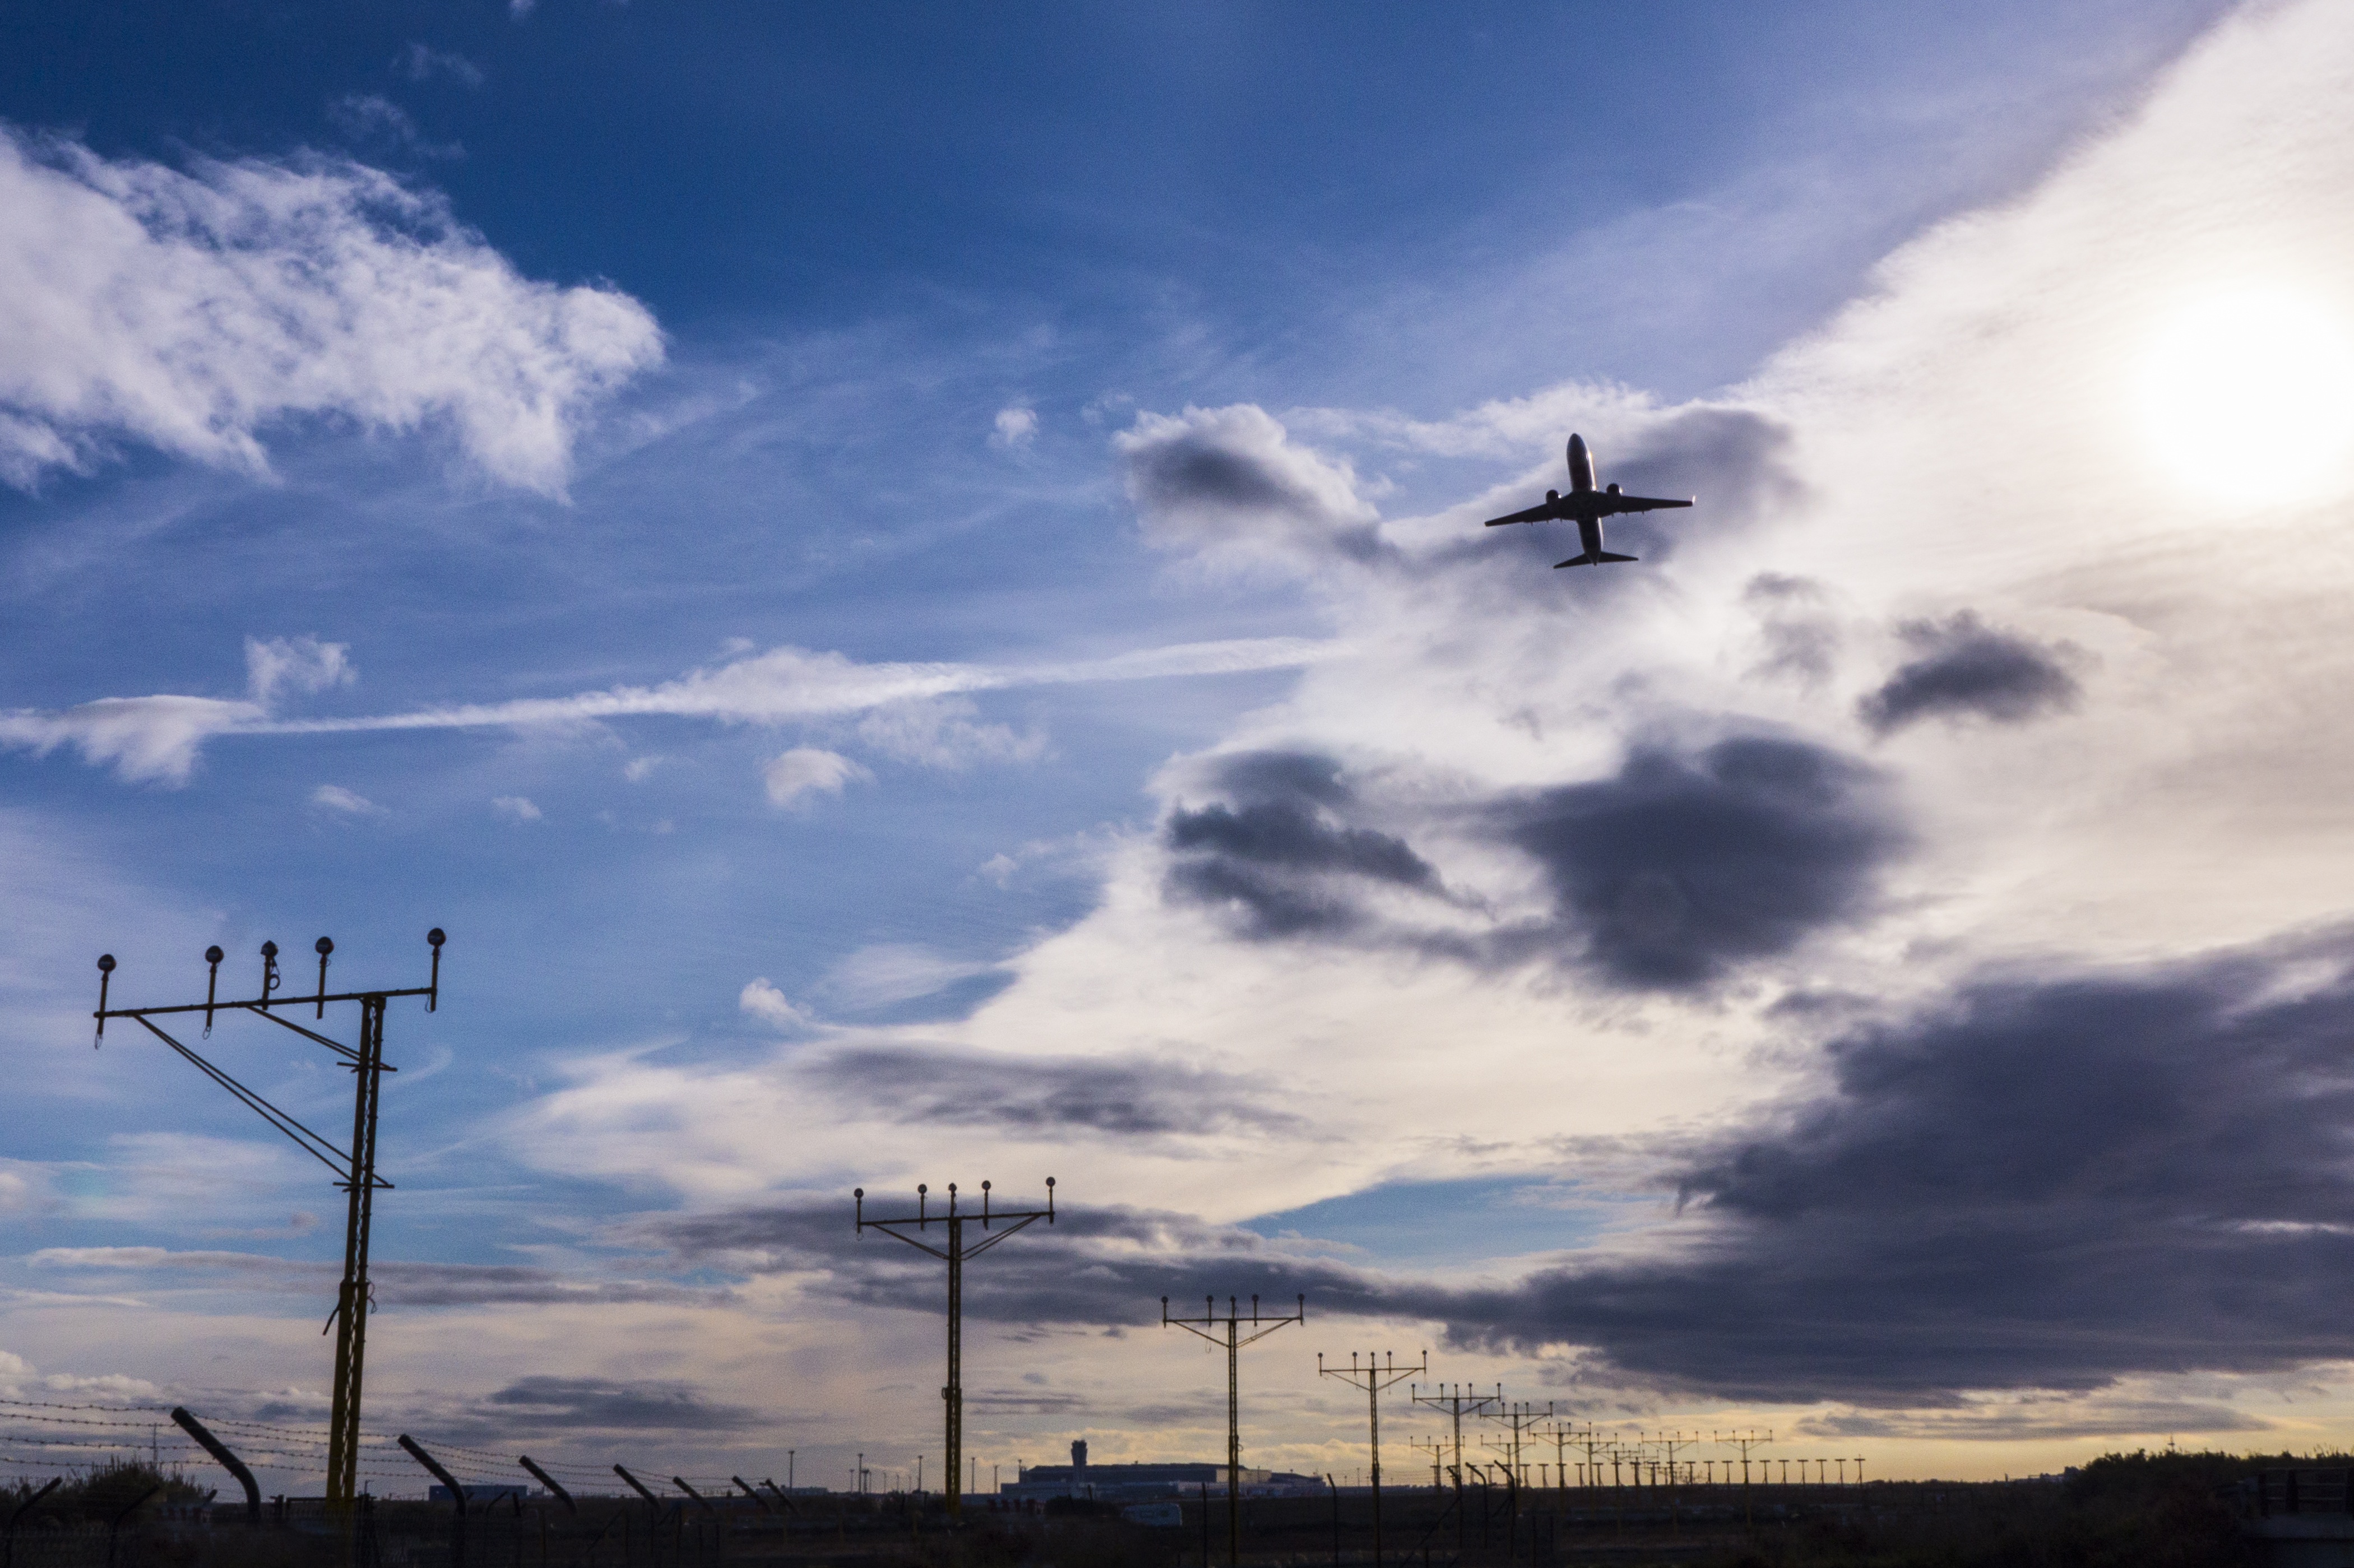
cloud, sky, wind, dawn, aircraft, dusk, aviation, flight, blue, electricity, clouds, spain, andalusia, takeoff, malaga, take off, meteorological phenomenon, malaga airport, pablo ruiz picasso, atmosphere of earth